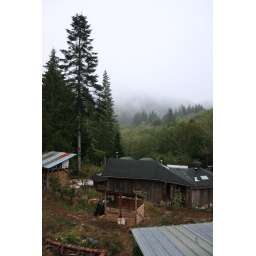
shots around the homestead: looking out my bedroom window over the power shed, kitchen, and fog.